Skeyton

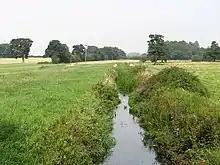
The Kings Beck, Skeyton

The parish of Skeyton is in the District of North Norfolk and covers an area of . The western boundary of the parish runs along the course of two streams or becks, Skeyton Beck along the north-west boundary and Kings Beck to the south-west to the point where the beck joins the River Bure. The adjoining parishes along this western boundary are, north to south, Felmingham CP, Burgh and Tuttington CP and Buxton with Lammas CP. To the north the parish borders the southern edge of woodland called North Walsham Wood and Lord Anson's Wood, both of which are in the parish of North Walsham. The eastern boundary is with the parish of Swanton Abbott. The village derives its name from the Old English meaning "Skeggi’s Farm". The name Skeggi is Norse in origin.